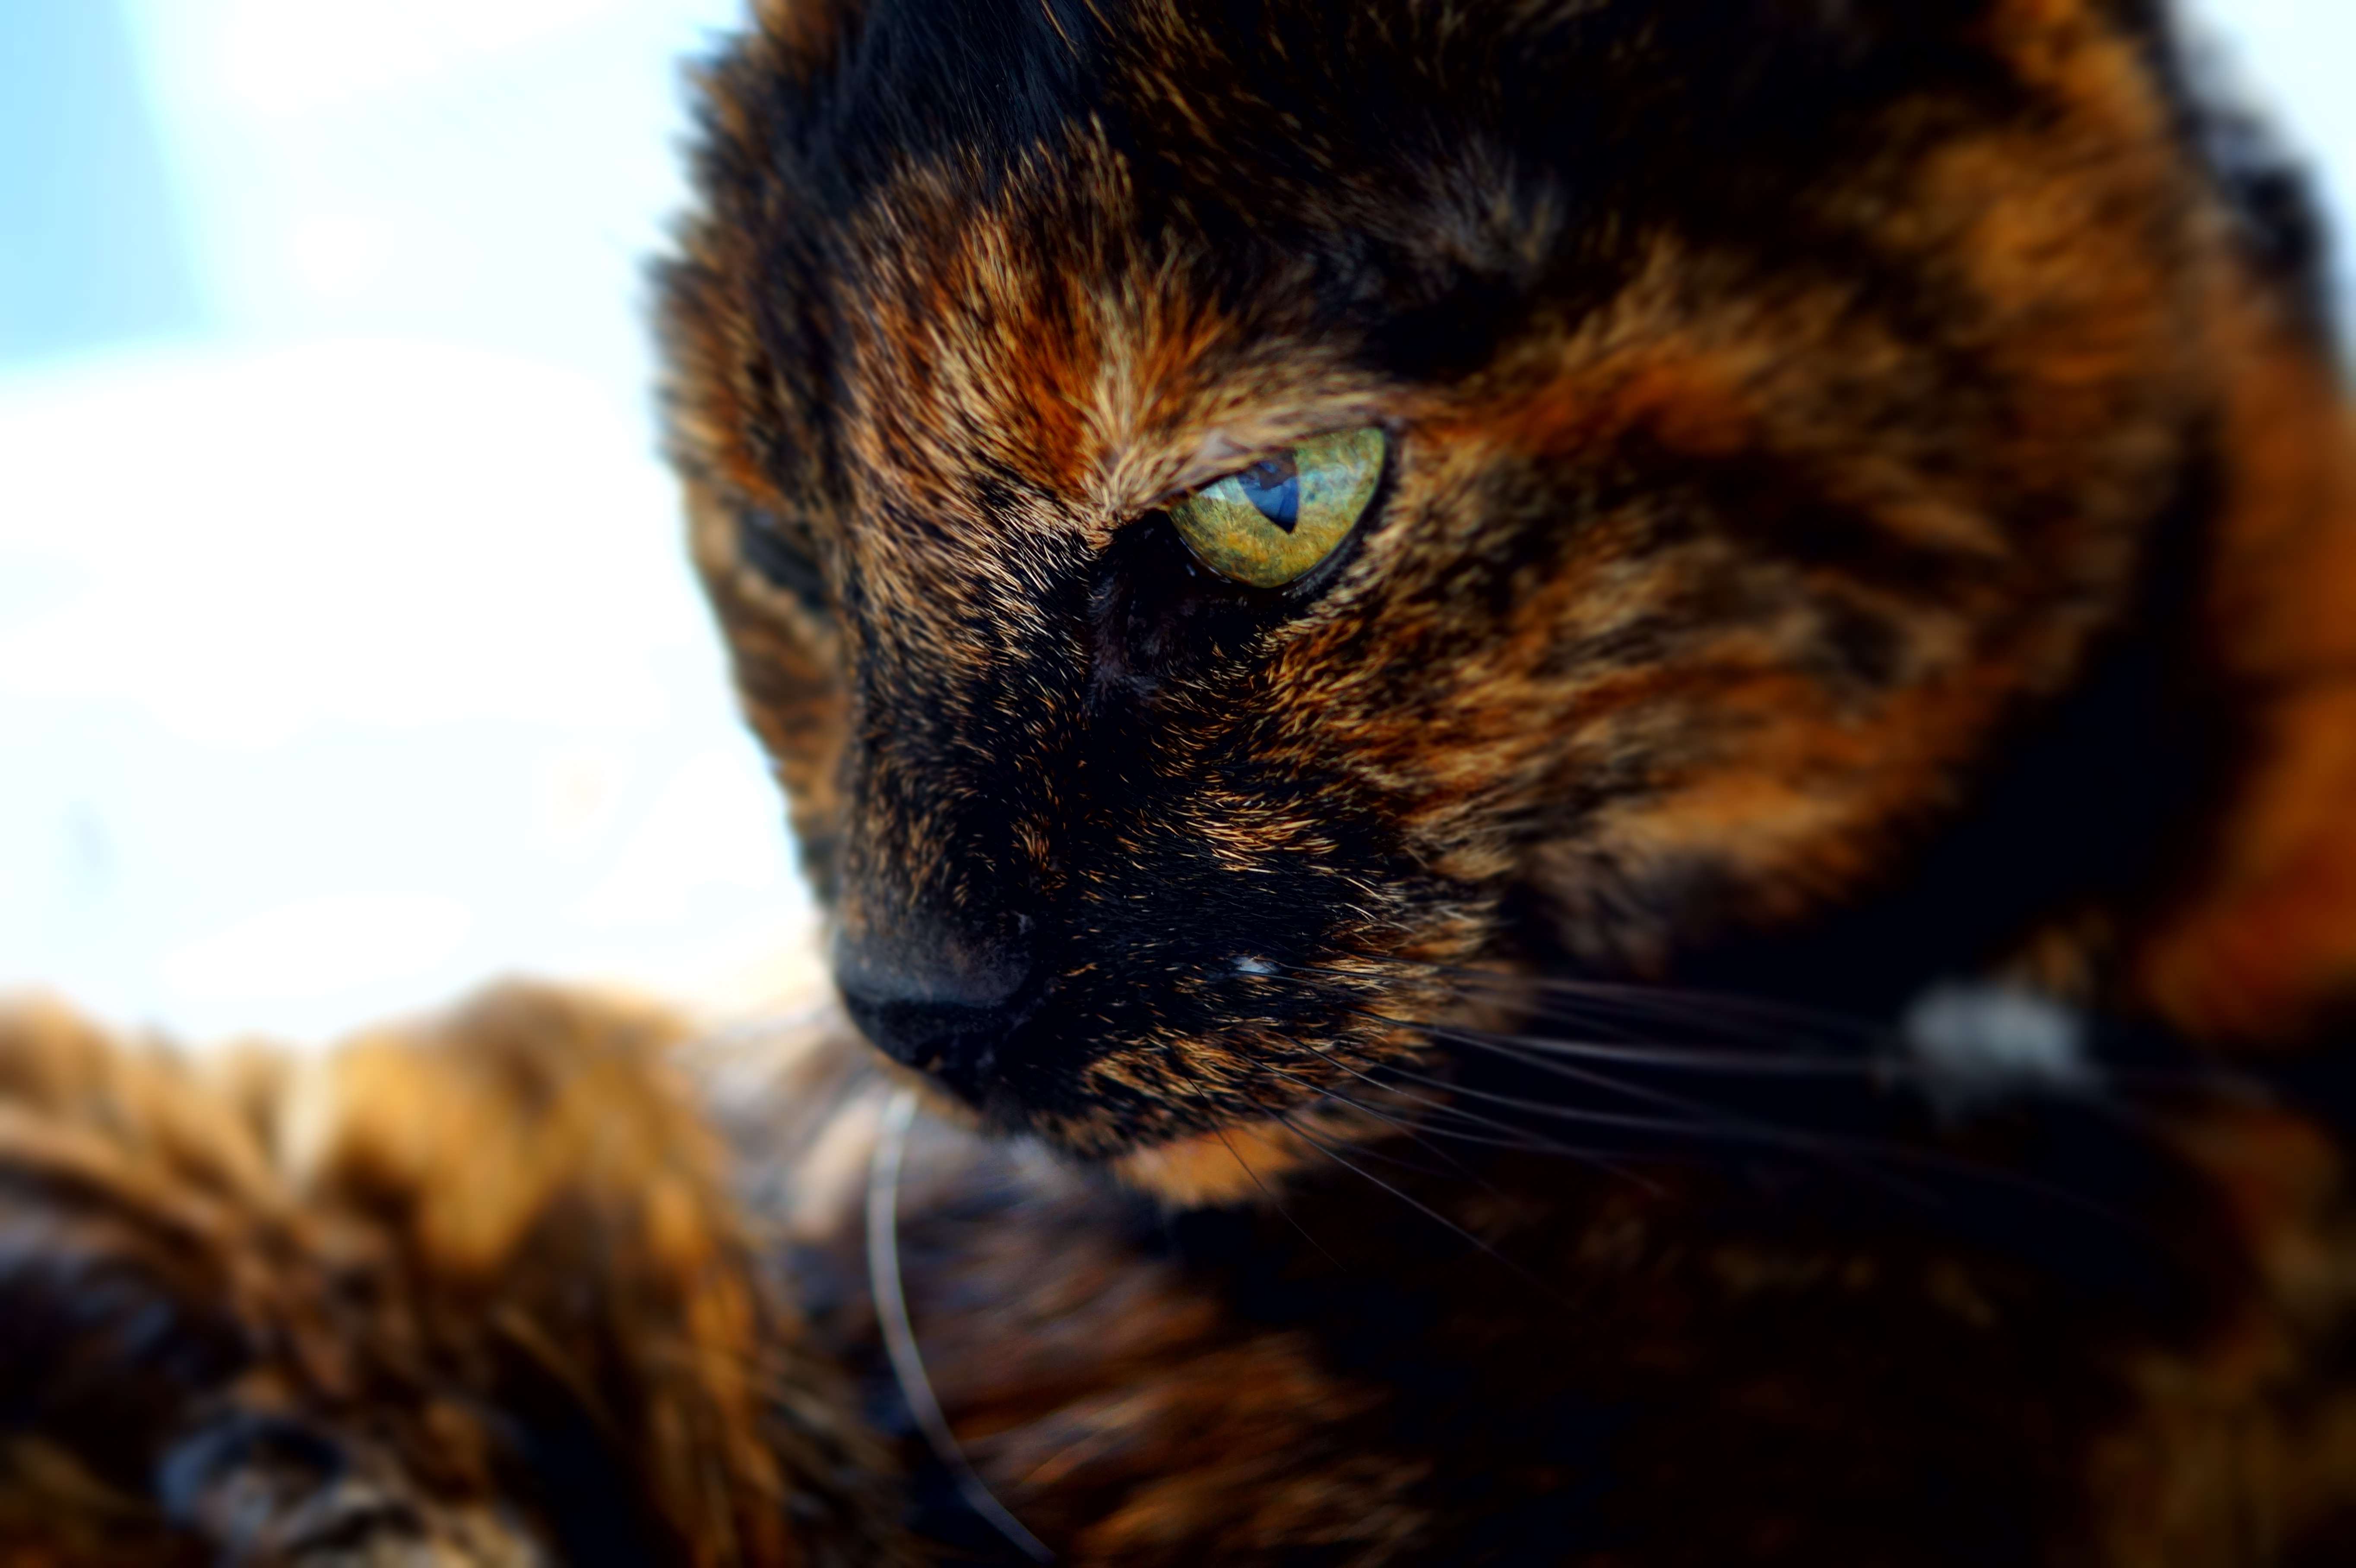
animal, pet, kitten, cat, macro, feline, mammal, fauna, close up, nose, whiskers, vertebrate, animal photography, small to medium sized cats, cat like mammal